O Kadhal Kanmani

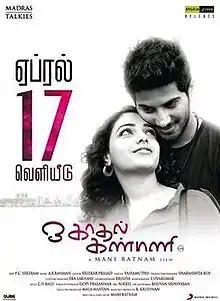
Theatrical release poster

O Kadhal Kanmani, also known as OK Kanmani, is a 2015 Indian Tamil-language